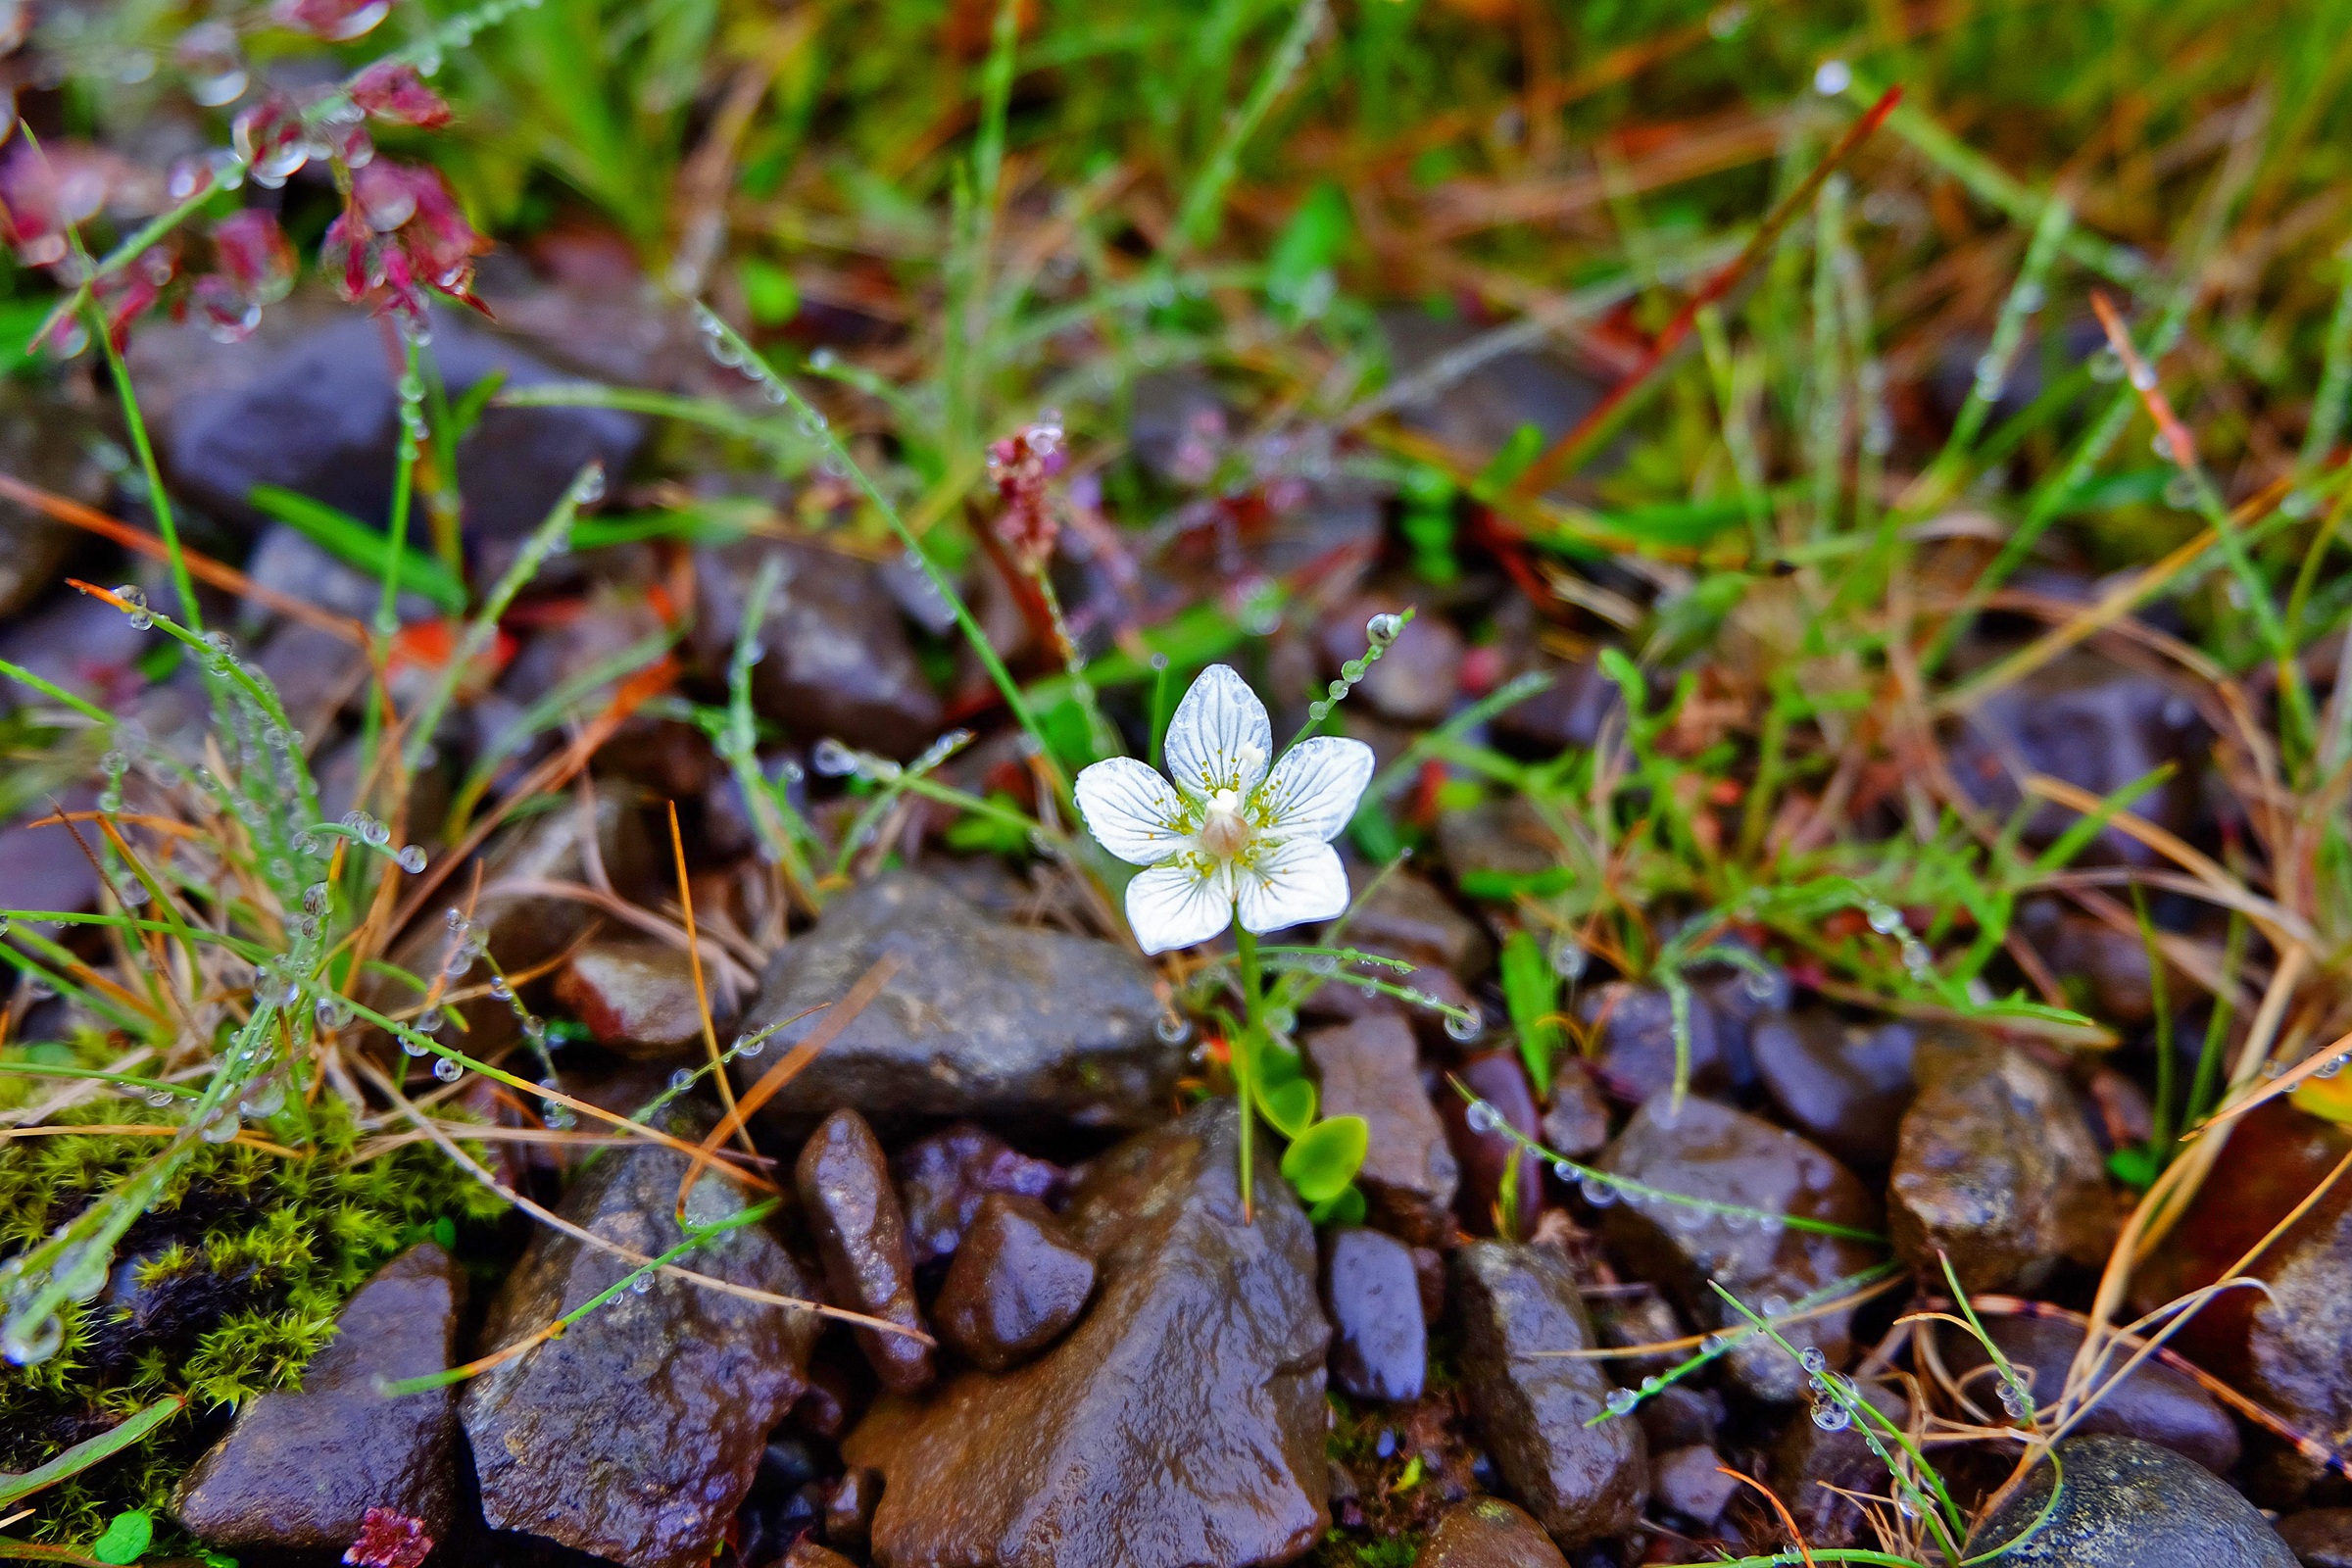
nature, forest, grass, blossom, plant, white, leaf, flower, bloom, raindrop, green, autumn, soil, botany, iceland, close, flora, season, wildflower, blade of grass, shrub, woodland, drop of water, macro photography, flowering plant, flower blossom, natural environment, land plant